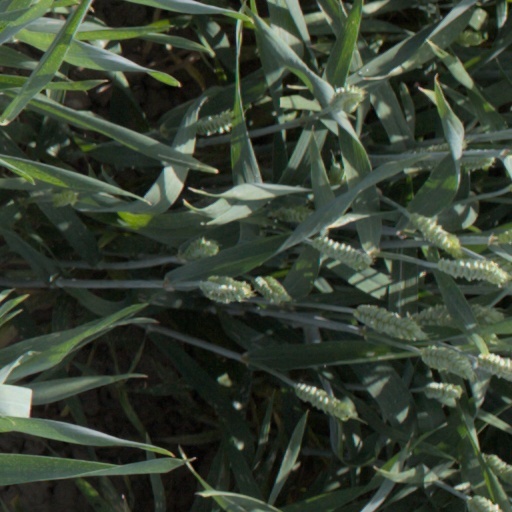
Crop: wheat